Kaufmannskirche

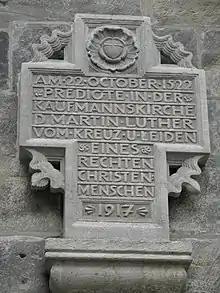
Martin Luther memorial cross

The early history of the Kaufmannskirche is disputed. It is possible that it was founded by Frisian merchants in the 8th century, although more recent research tends to assume that it was founded in the High Middle Ages. As the parish church of the first market settlement in the city, the Merchants' Church is dedicated to St Gregory of Utrecht. Along with the Reglerkirche, it is one of the two double-towered parish churches in the city. After a fire in 1291, the present building was essentially built in Gothic style by 1368. The church's late-Renaissance interior dates from 1598 to 1625.